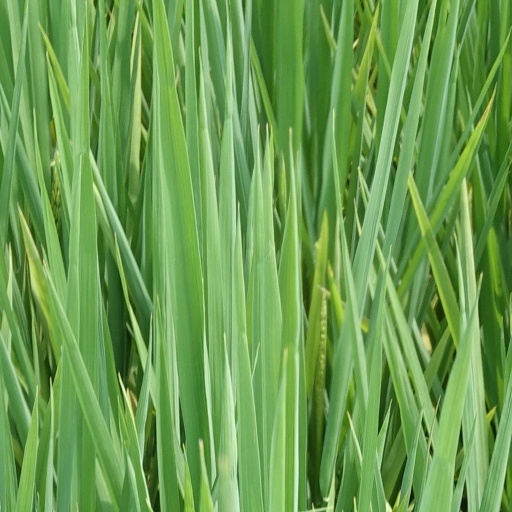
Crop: rice